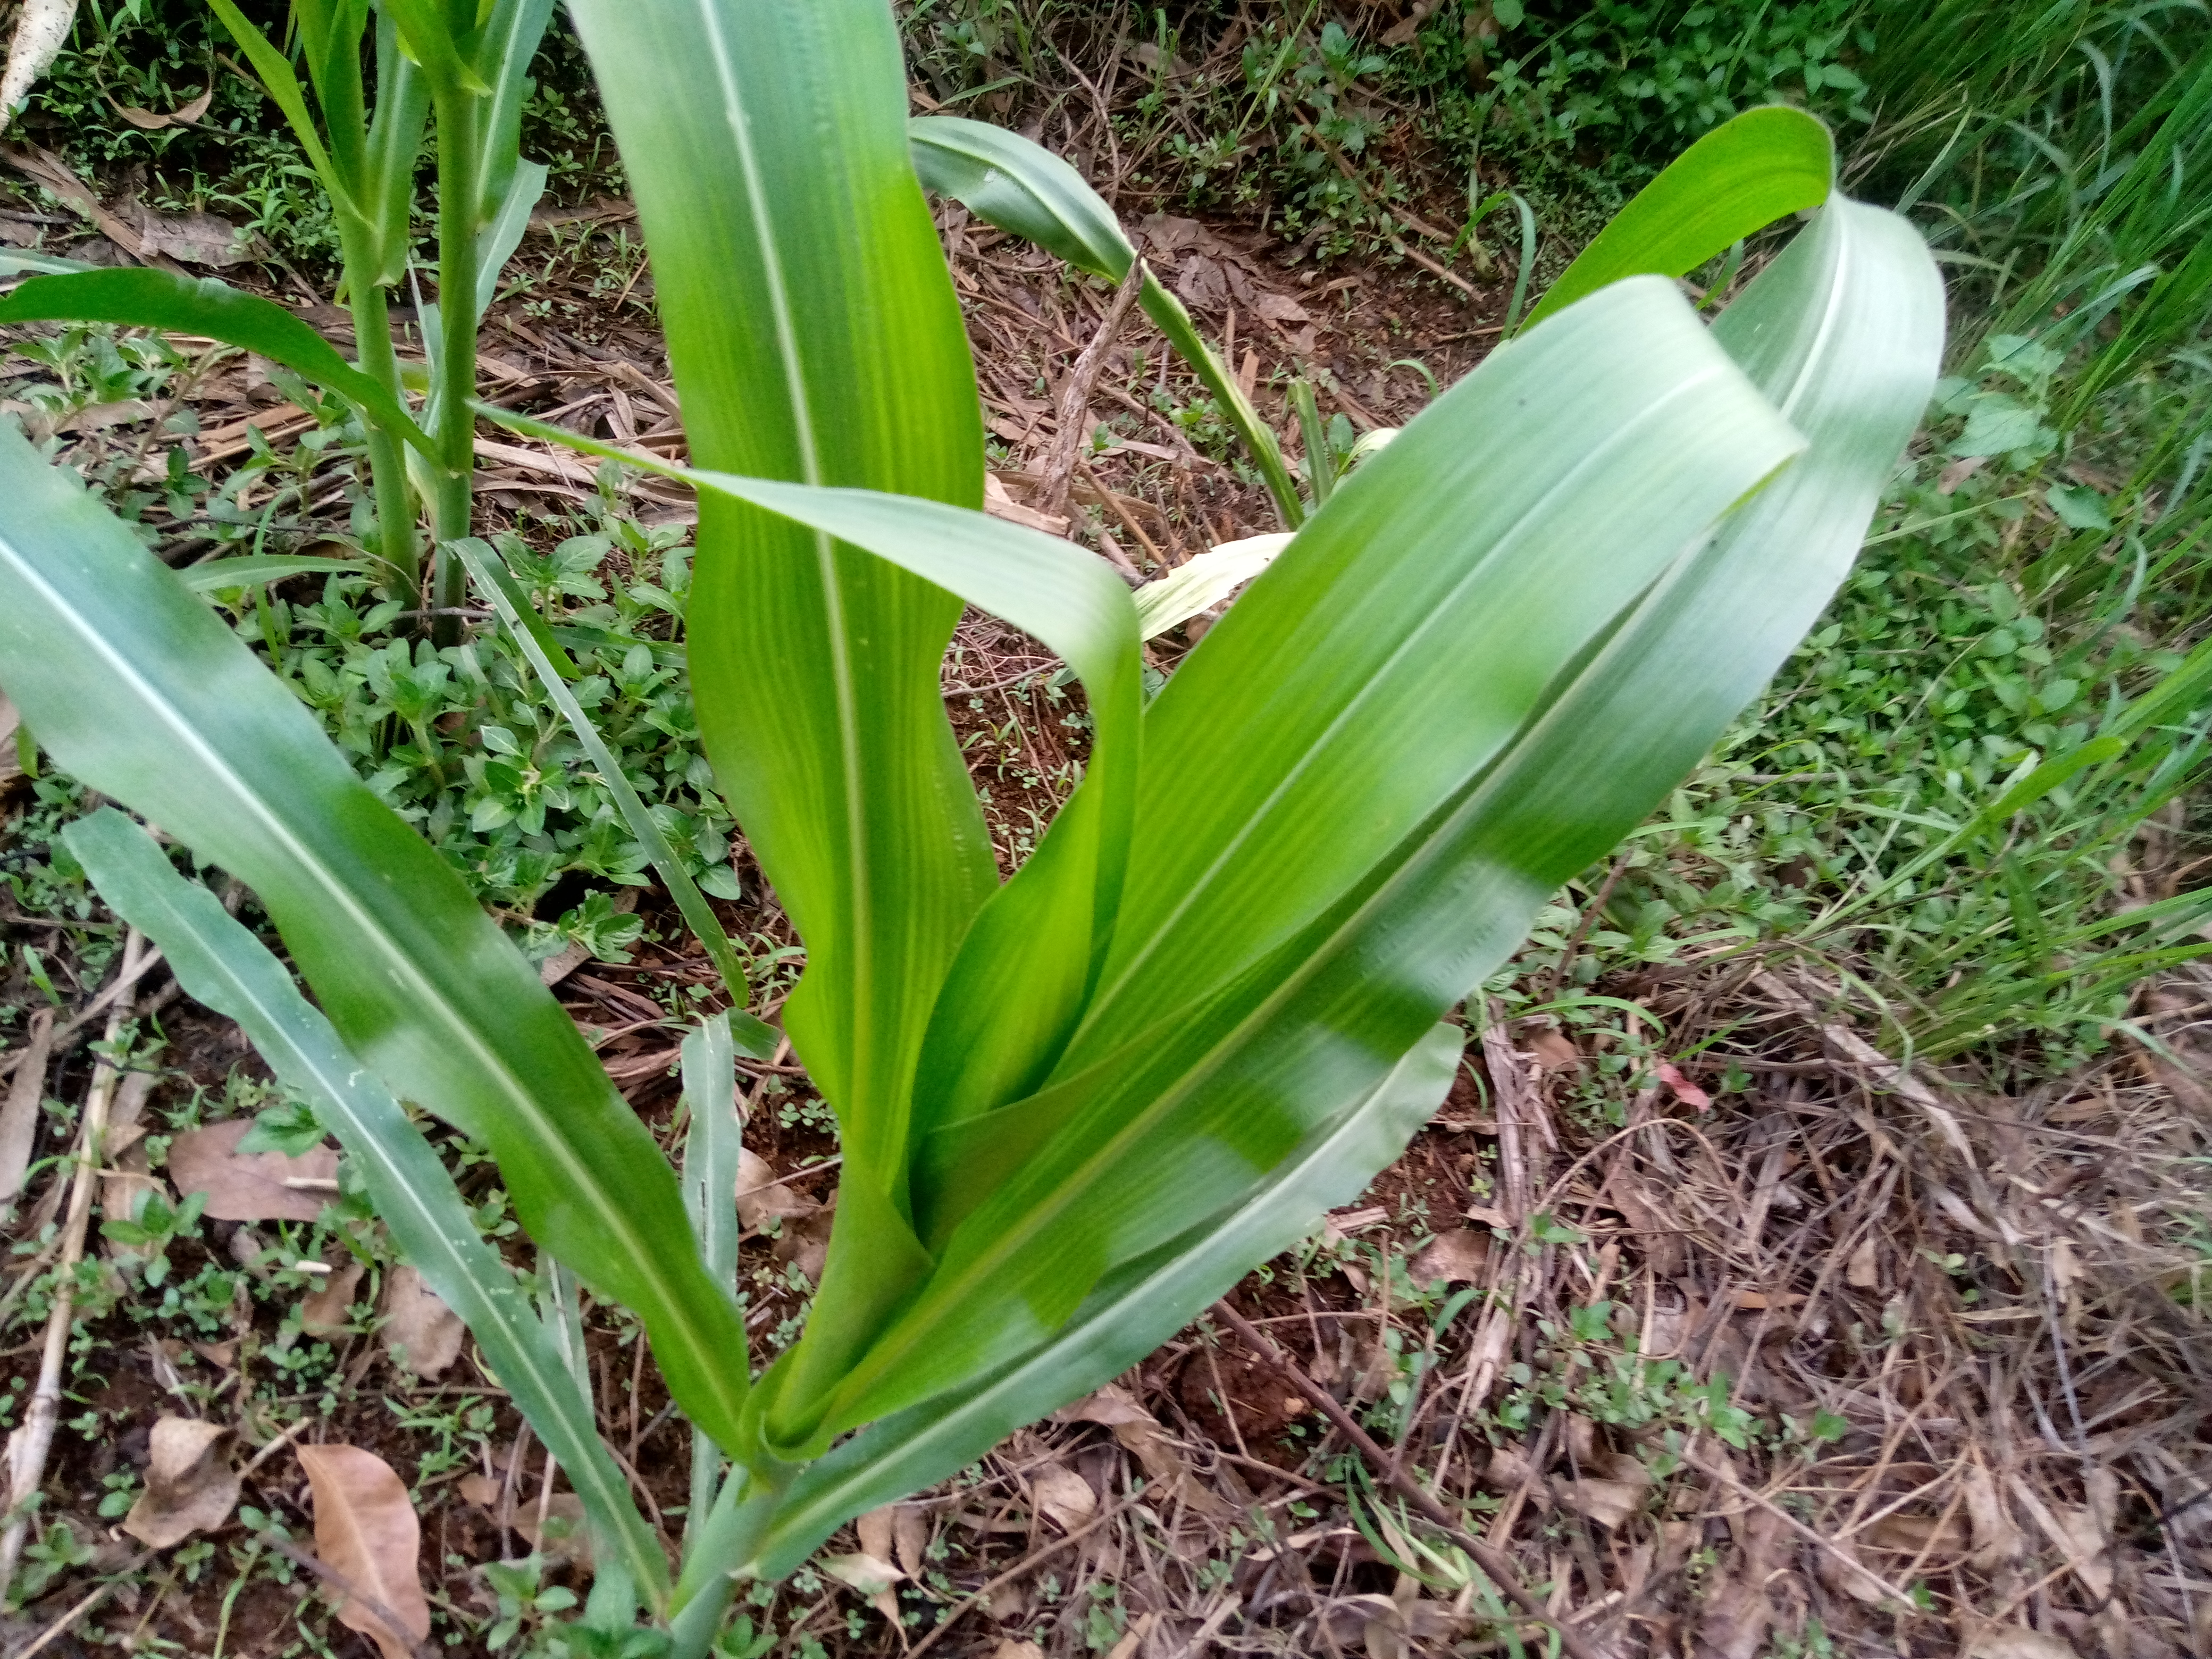
Label: healthy